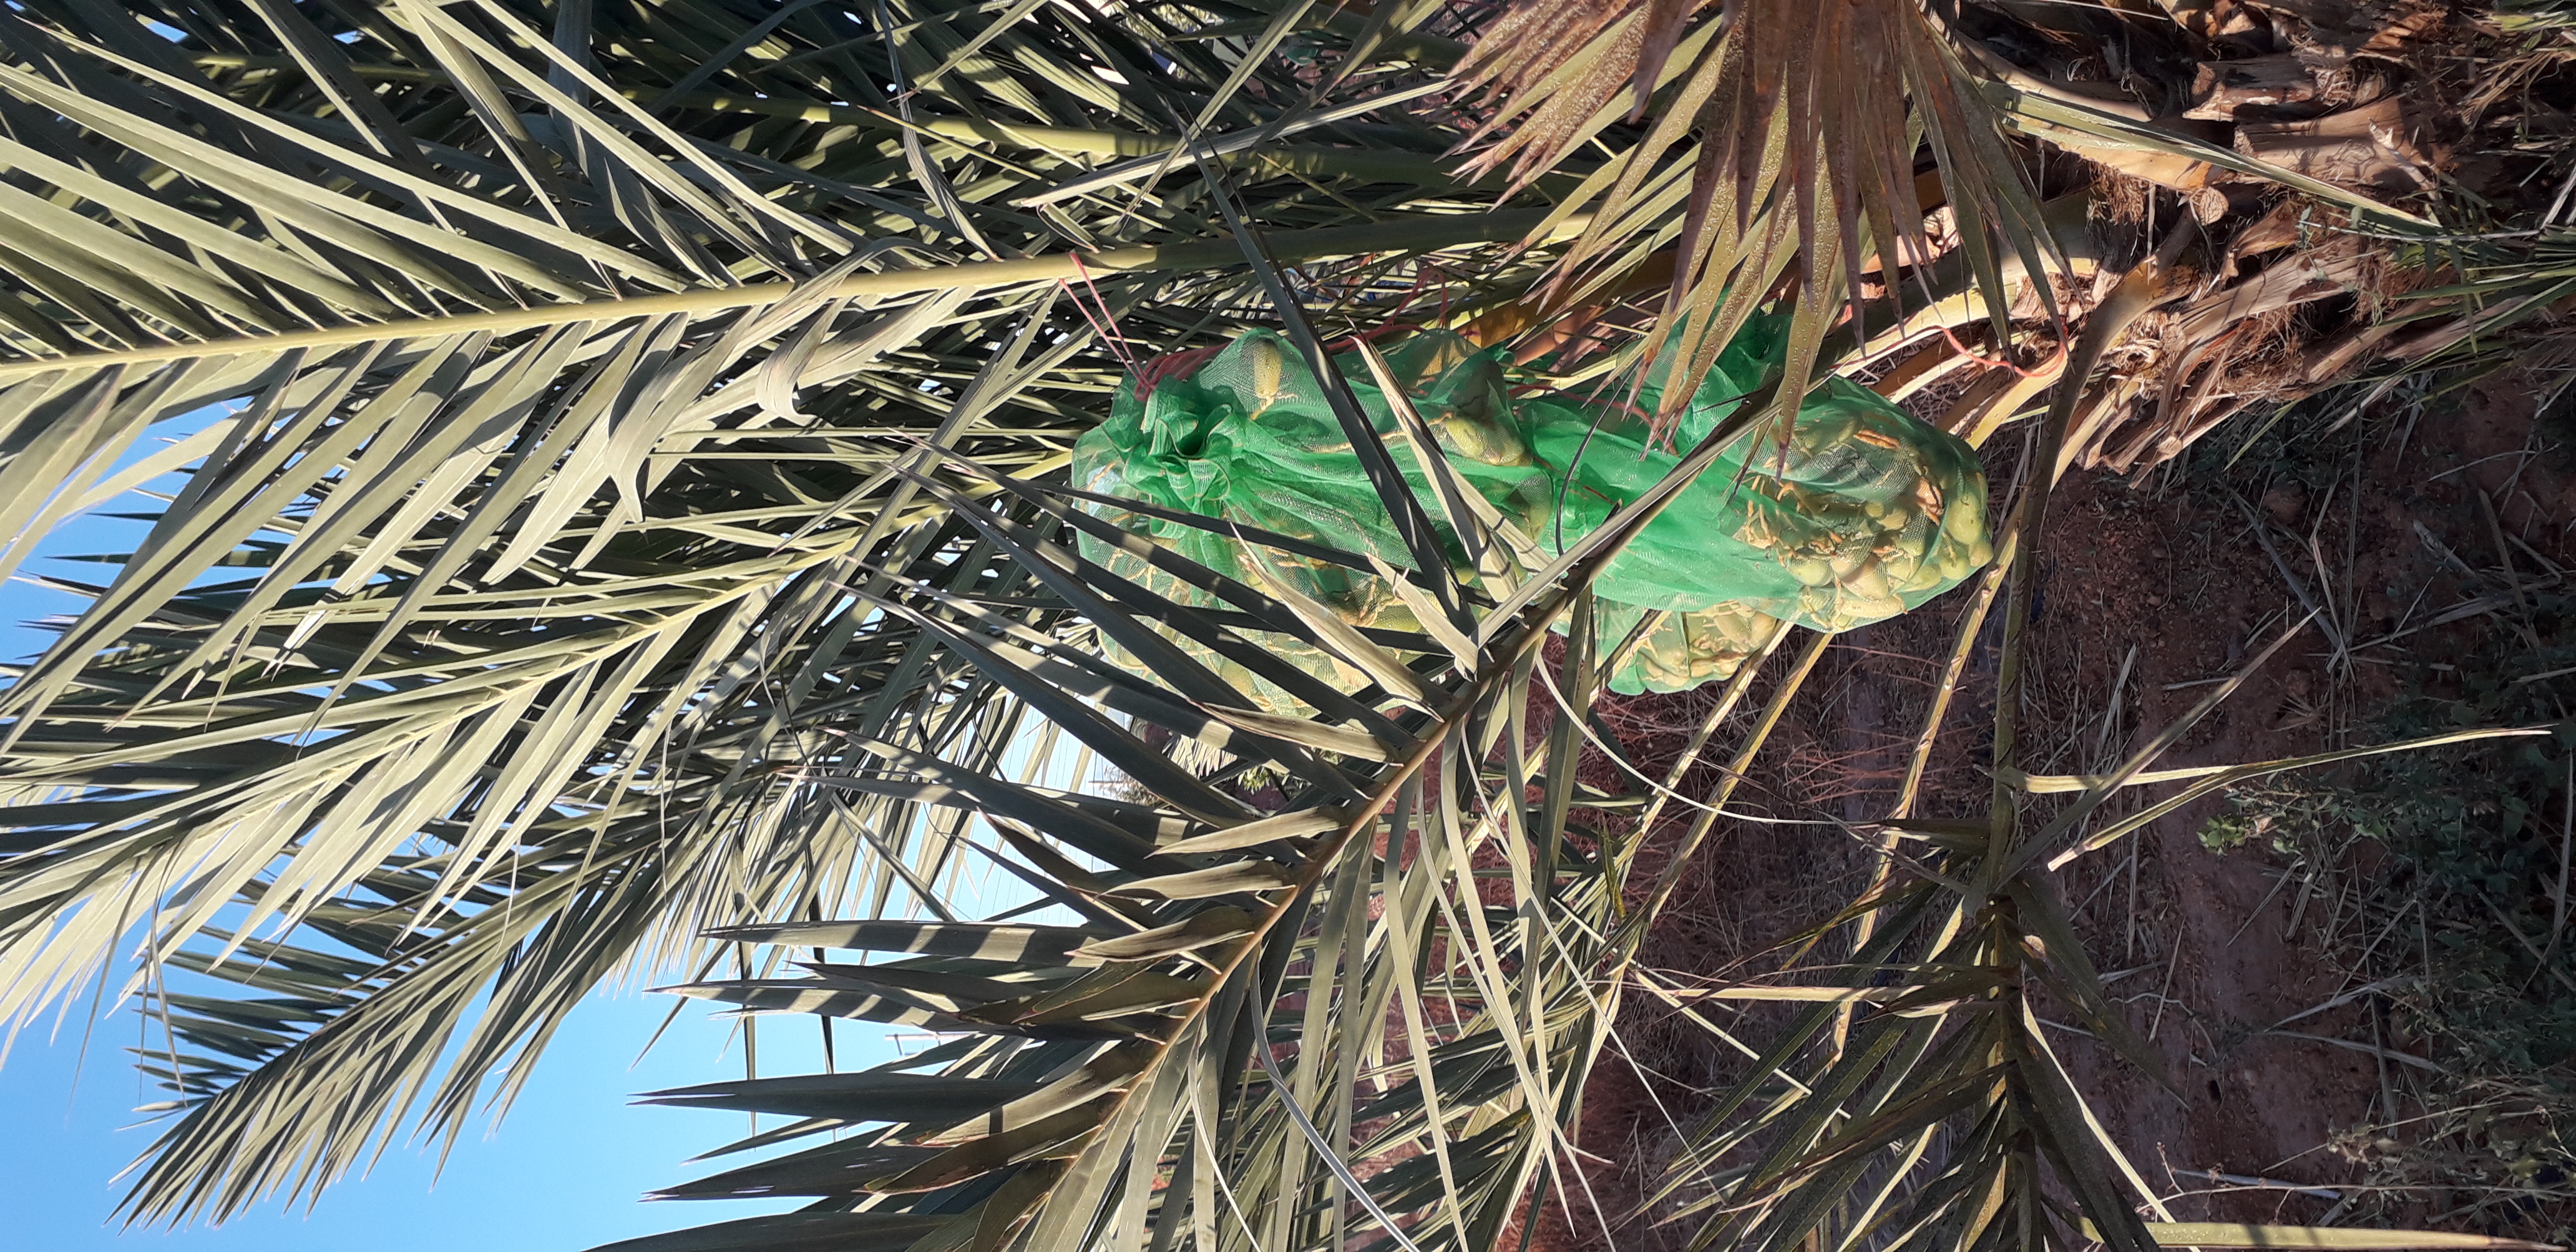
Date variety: Boumajhoul